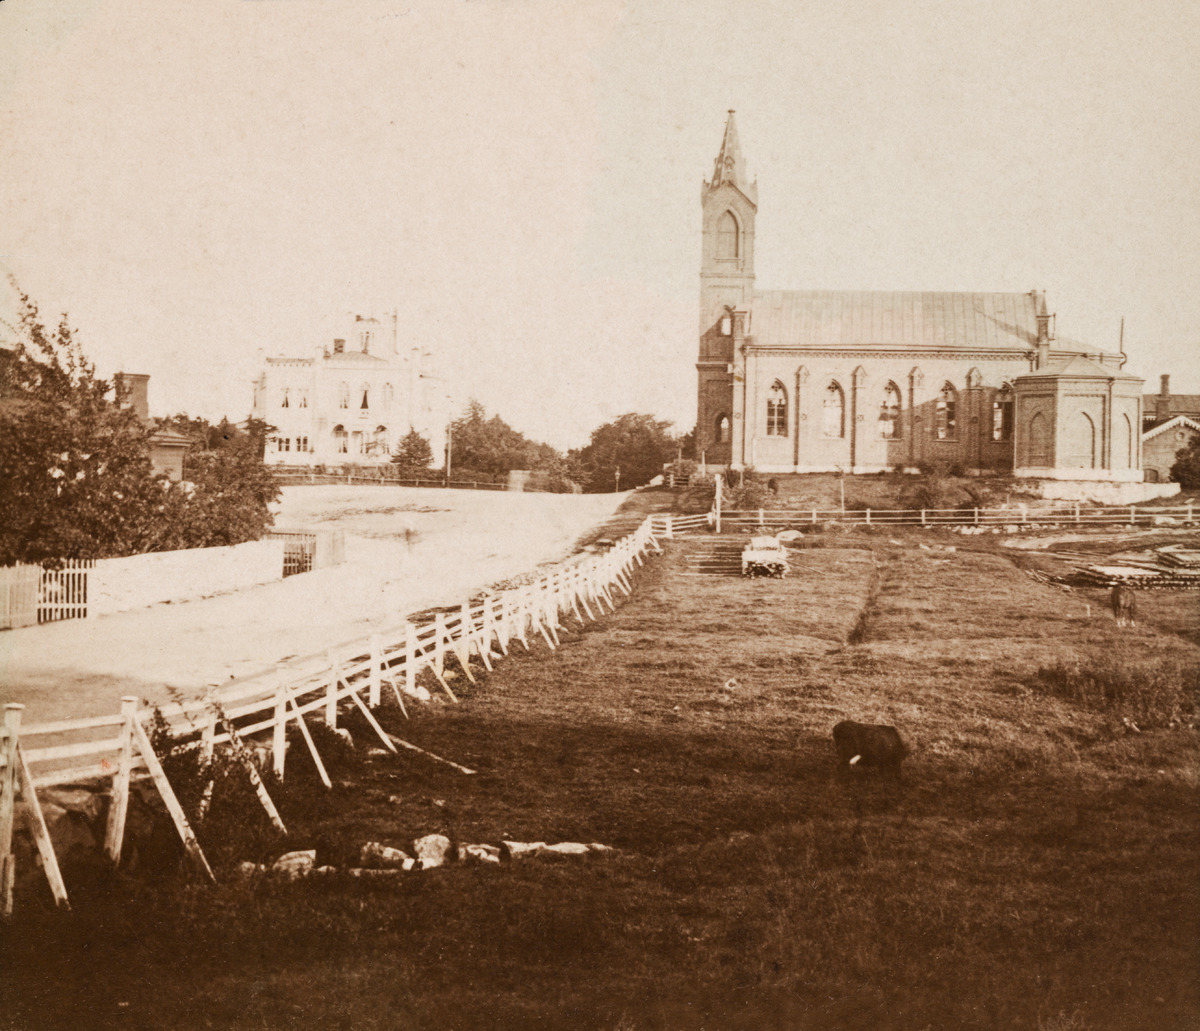
Oikealla roomalaiskatolinen Pyhän Henrikin katedraali, arkkitehti Ernst Bernhard Lohrmann 1860, Paavalinkatu (nyk
sisällön kuvaus: Oikealla roomalaiskatolinen Pyhän Henrikin katedraali, arkkitehti Ernst Bernhard Lohrmann 1860, Paavalinkatu (nyk. Pyhän Henrikin aukio 1) ja vasemmalla ns. Spåren huvila, nykyinen Itäinen Puistotie 1, kuvattuna Ullankadulta eteläkaakkoon. Kirkon

vieressä

on hevosia aidatulla laitumella ja puutavarapinoja. Puuhuvila on purettu, ja sen paikalla on Marmoripalatsina tunnettu rakennus, arkkitehti Eliel Saarinen 1918. mustavalkoinen
Kuvaaja: Riis, Charles, valokuvaaja
Ajankohta: kuvausaika 1876
Paikka: Suomi, Uusimaa, Helsinki, Kaivopuisto Helsinki, Itäinen Puistotie 1. Pyhän Henrikin aukio 1
Aiheet: huvilat, asuinrakennukset, puurakennukset, kirkkorakennukset, tiilirakennukset, uusgotiikka, puut, kadut, aidat, laitumet